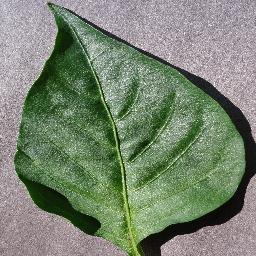
Label: Pepper,_bell___healthy